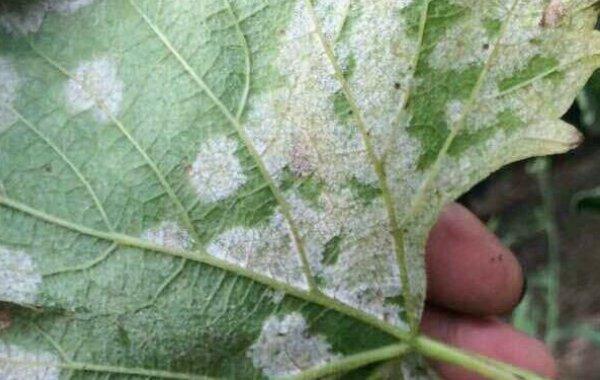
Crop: unknown
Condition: broccoli_broccoli_downy_mildew